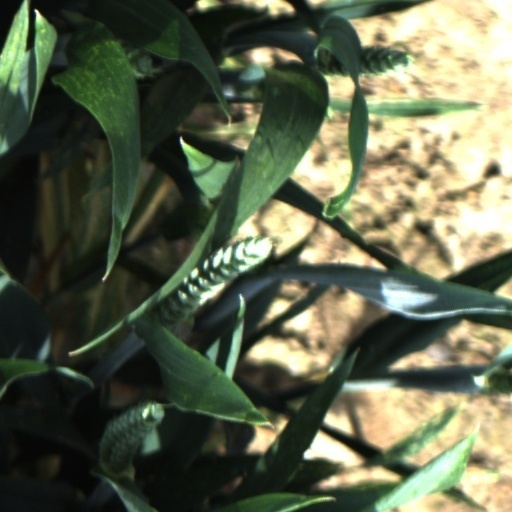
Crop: wheat